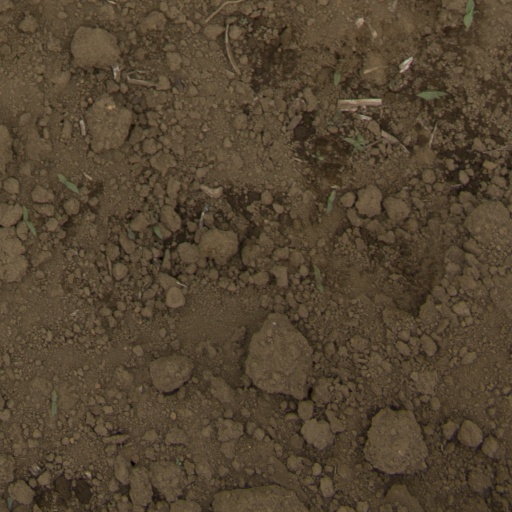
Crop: Jerusalem artichoke